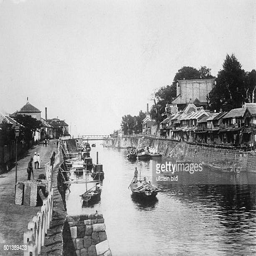
manufacturing a canal connecting the town with the harbour